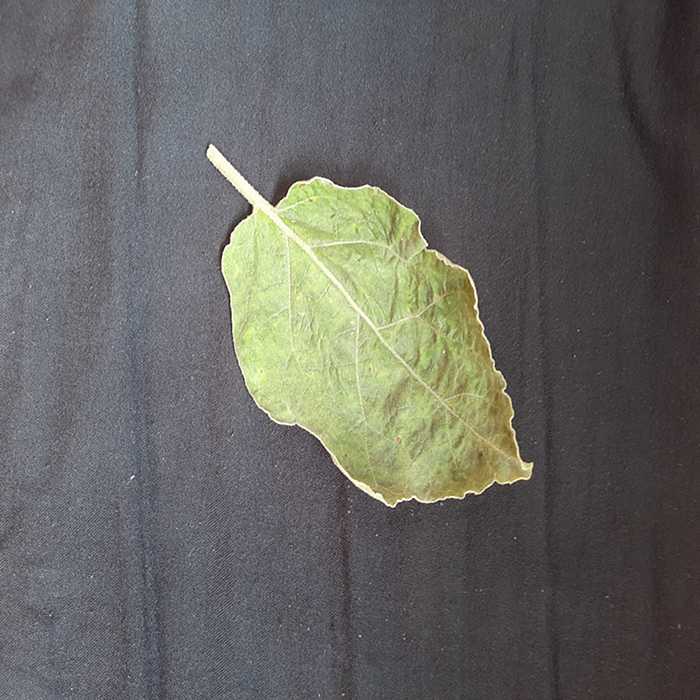
Plant: Eggplant
Label: Eggplant begomovirus